Acts 16

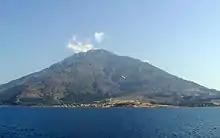
Samothrace, with Mount Fengari in the background.

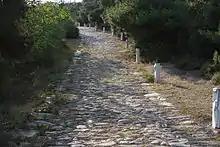
Ancient Via Egnatia in Kavala (ancient Neapolis).

The details of sea travel include the specific jargon of seafaring ('set sail', 'took a straight course', verse 11) and every port of call (Samothrace, Neapolis). From Neapolis, the journey is by land along "Via Egnatia", the Roman road connecting the northern Aegean cities (Philippi, as well as Amphipolis, Apollonia, and Thessalonica in ) to the ports at Adriatic Sea.